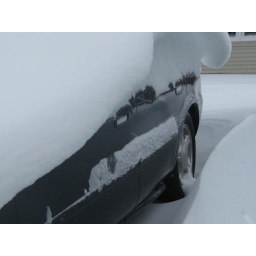
snow canopy over the door of my car